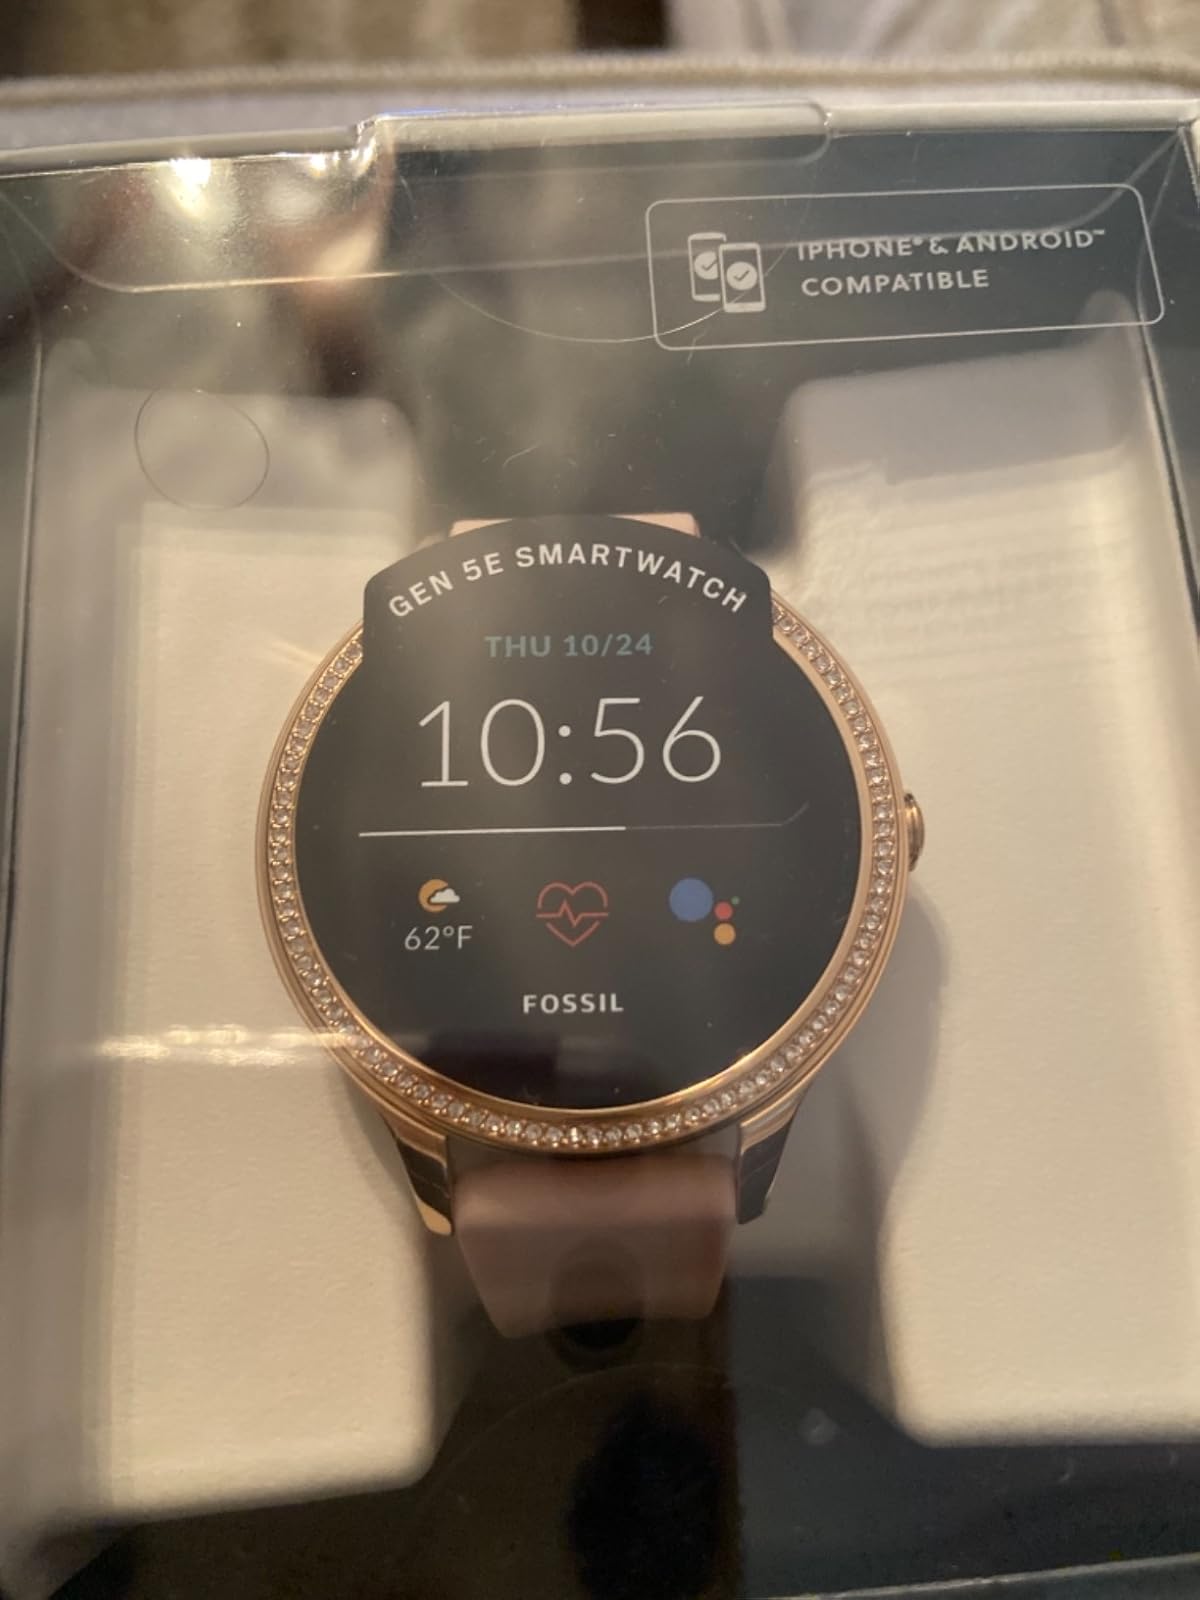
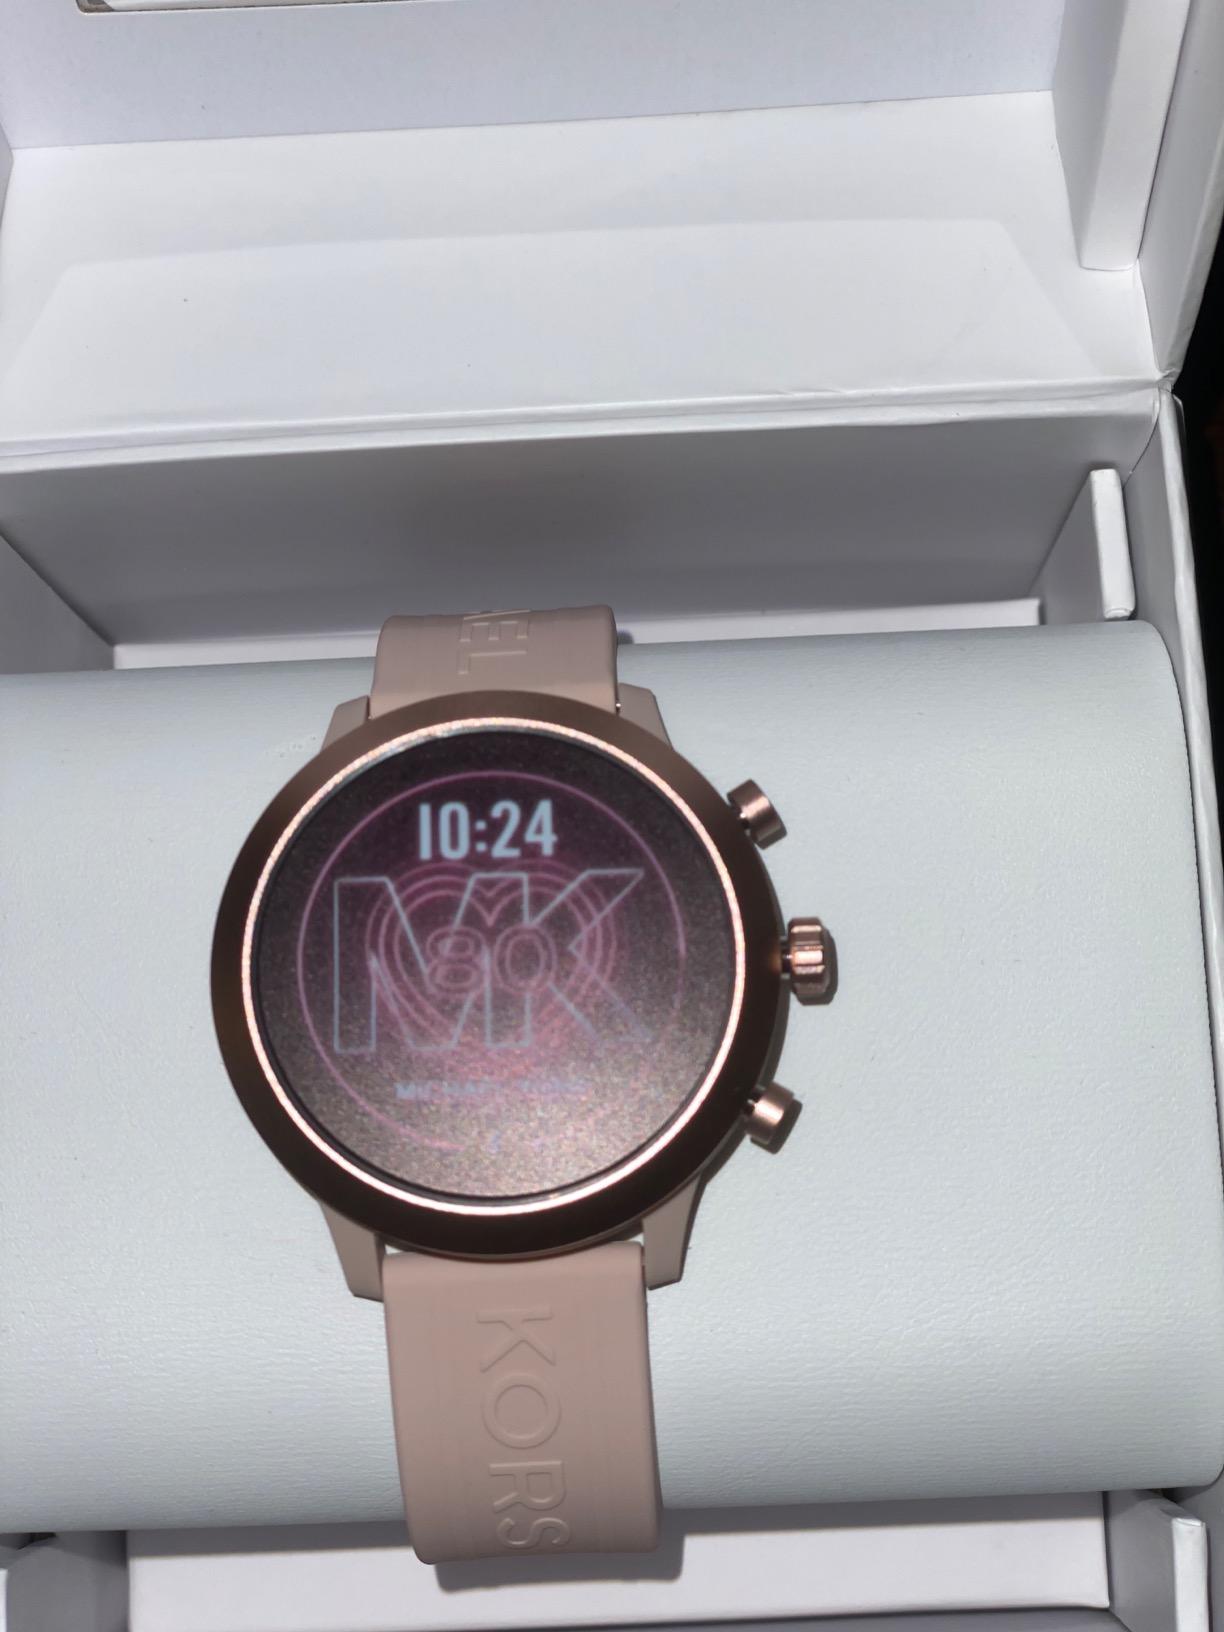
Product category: smartwatch
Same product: no